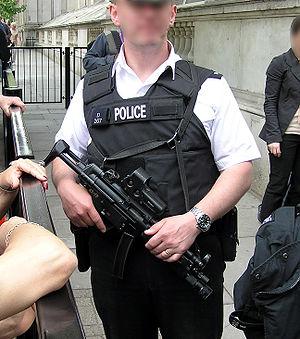
Un gilet pare-balles est un équipement principalement destiné à protéger le thorax, l'abdomen et le dos contre le tir d'armes à feu en absorbant l'impact de la balle. De nos jours, les gilets sont fabriqués avec des fibres tissées serrées, principalement le Kevlar, il est utilisé en général par l'armée et les forces de l'ordre. Ce type de gilet peut alors protéger celui qui le porte contre les projectiles d'armes de poing et de fusils, ainsi que les shrapnels de certains dispositifs explosifs comme les grenades. Des plaques de métal ou de céramique peuvent être glissées dans des pochettes prévues à cet effet sur le devant et à l'arrière des gilets, afin de leur permettre d'arrêter des munitions d'une puissance supérieure à la protection offerte par le seul gilet, au détriment du poids du gilet, qui peut être augmenté de plusieurs kilogrammes par les plaques. Les forces de police portent généralement le gilet seul, tandis que les plaques de céramique ou de métal sont utilisées par les armées nationales ou les forces spéciales d'intervention policière, tels le SWAT américain ou le GIGN, la BRI ou encore le RAID français.